Henning Larsen Architects

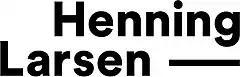

Henning Larsen Architects is an international architectural firm based in Copenhagen, Denmark. Founded in 1959 by Henning Larsen, it has around 750 employees.